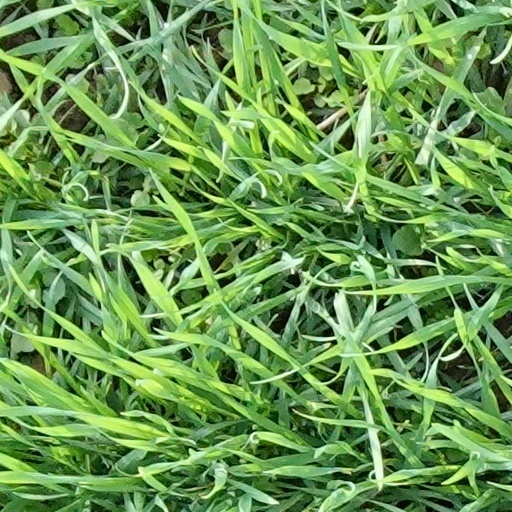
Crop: wheat